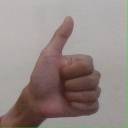
अक्षर: थ